Heimsheim

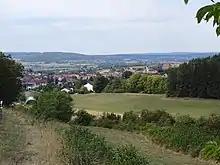

The township ("Stadt") Heimsheim covers an area of at the very southeastern tip of the Enz district. It is physically located in the foothills of the Black Forest, in the Heckengäu, a region geology is characterized by karstified and wooded muschelkalk hills. Because the Heckengäu is home to a number of protected species of fauna, Heimsheim borders the , , , and Federal nature reserves. The primary watercourse in Heimsheim is the Kotzenbach (also called the Zieselbach), which drains into the Würm to the southwest. The river flows through a shallow valley carved into the Upper Buntsandstein near Heimsheim's center, and along Enz district's western edge. The Kotzenbach is also the location of Heimsheim's lowest elevation, NN. The highest elevation, , is the top of a hill on the border with Renningen, in the Böblingen district. The southwest portion of Heimsheim lies in the while the northern and eastern portion is made up by and the west of and .